Portland State University

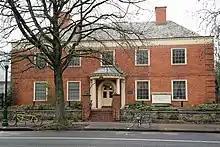
The Helen Gordon Child Development Center offers preschool for children of Portland State students and faculty.

Portland State differs from the other universities in Oregon partially because, as an urban institution, it attracts a student body older than other universities; in the 2010–2011 school year, it was reported that the average age of an attending undergraduate student was 26 years. Some programs only offer night classes. PSU also delayed the development of its campus for decades after its founding. The institution sold land in a neighboring block soon after its move to downtown Portland, and delayed the construction of student housing until the early 1970s.